1921 Memphis Chicks season

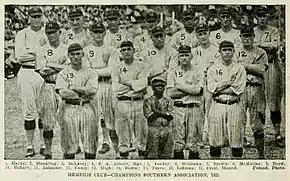

The 1921 Memphis Chicks season represented the Memphis Chicks baseball team in the Southern Association and won their third league pennant. The team played its games at Russwood Park. The 1921 Chicks were ranked as the 32nd greatest minor league team of all time. The team's manager was first baseman Spencer Abbott, and the team was led by Cuban pitching ace Oscar Tuero, who led the league in wins. Andy High had a .321 batting average.